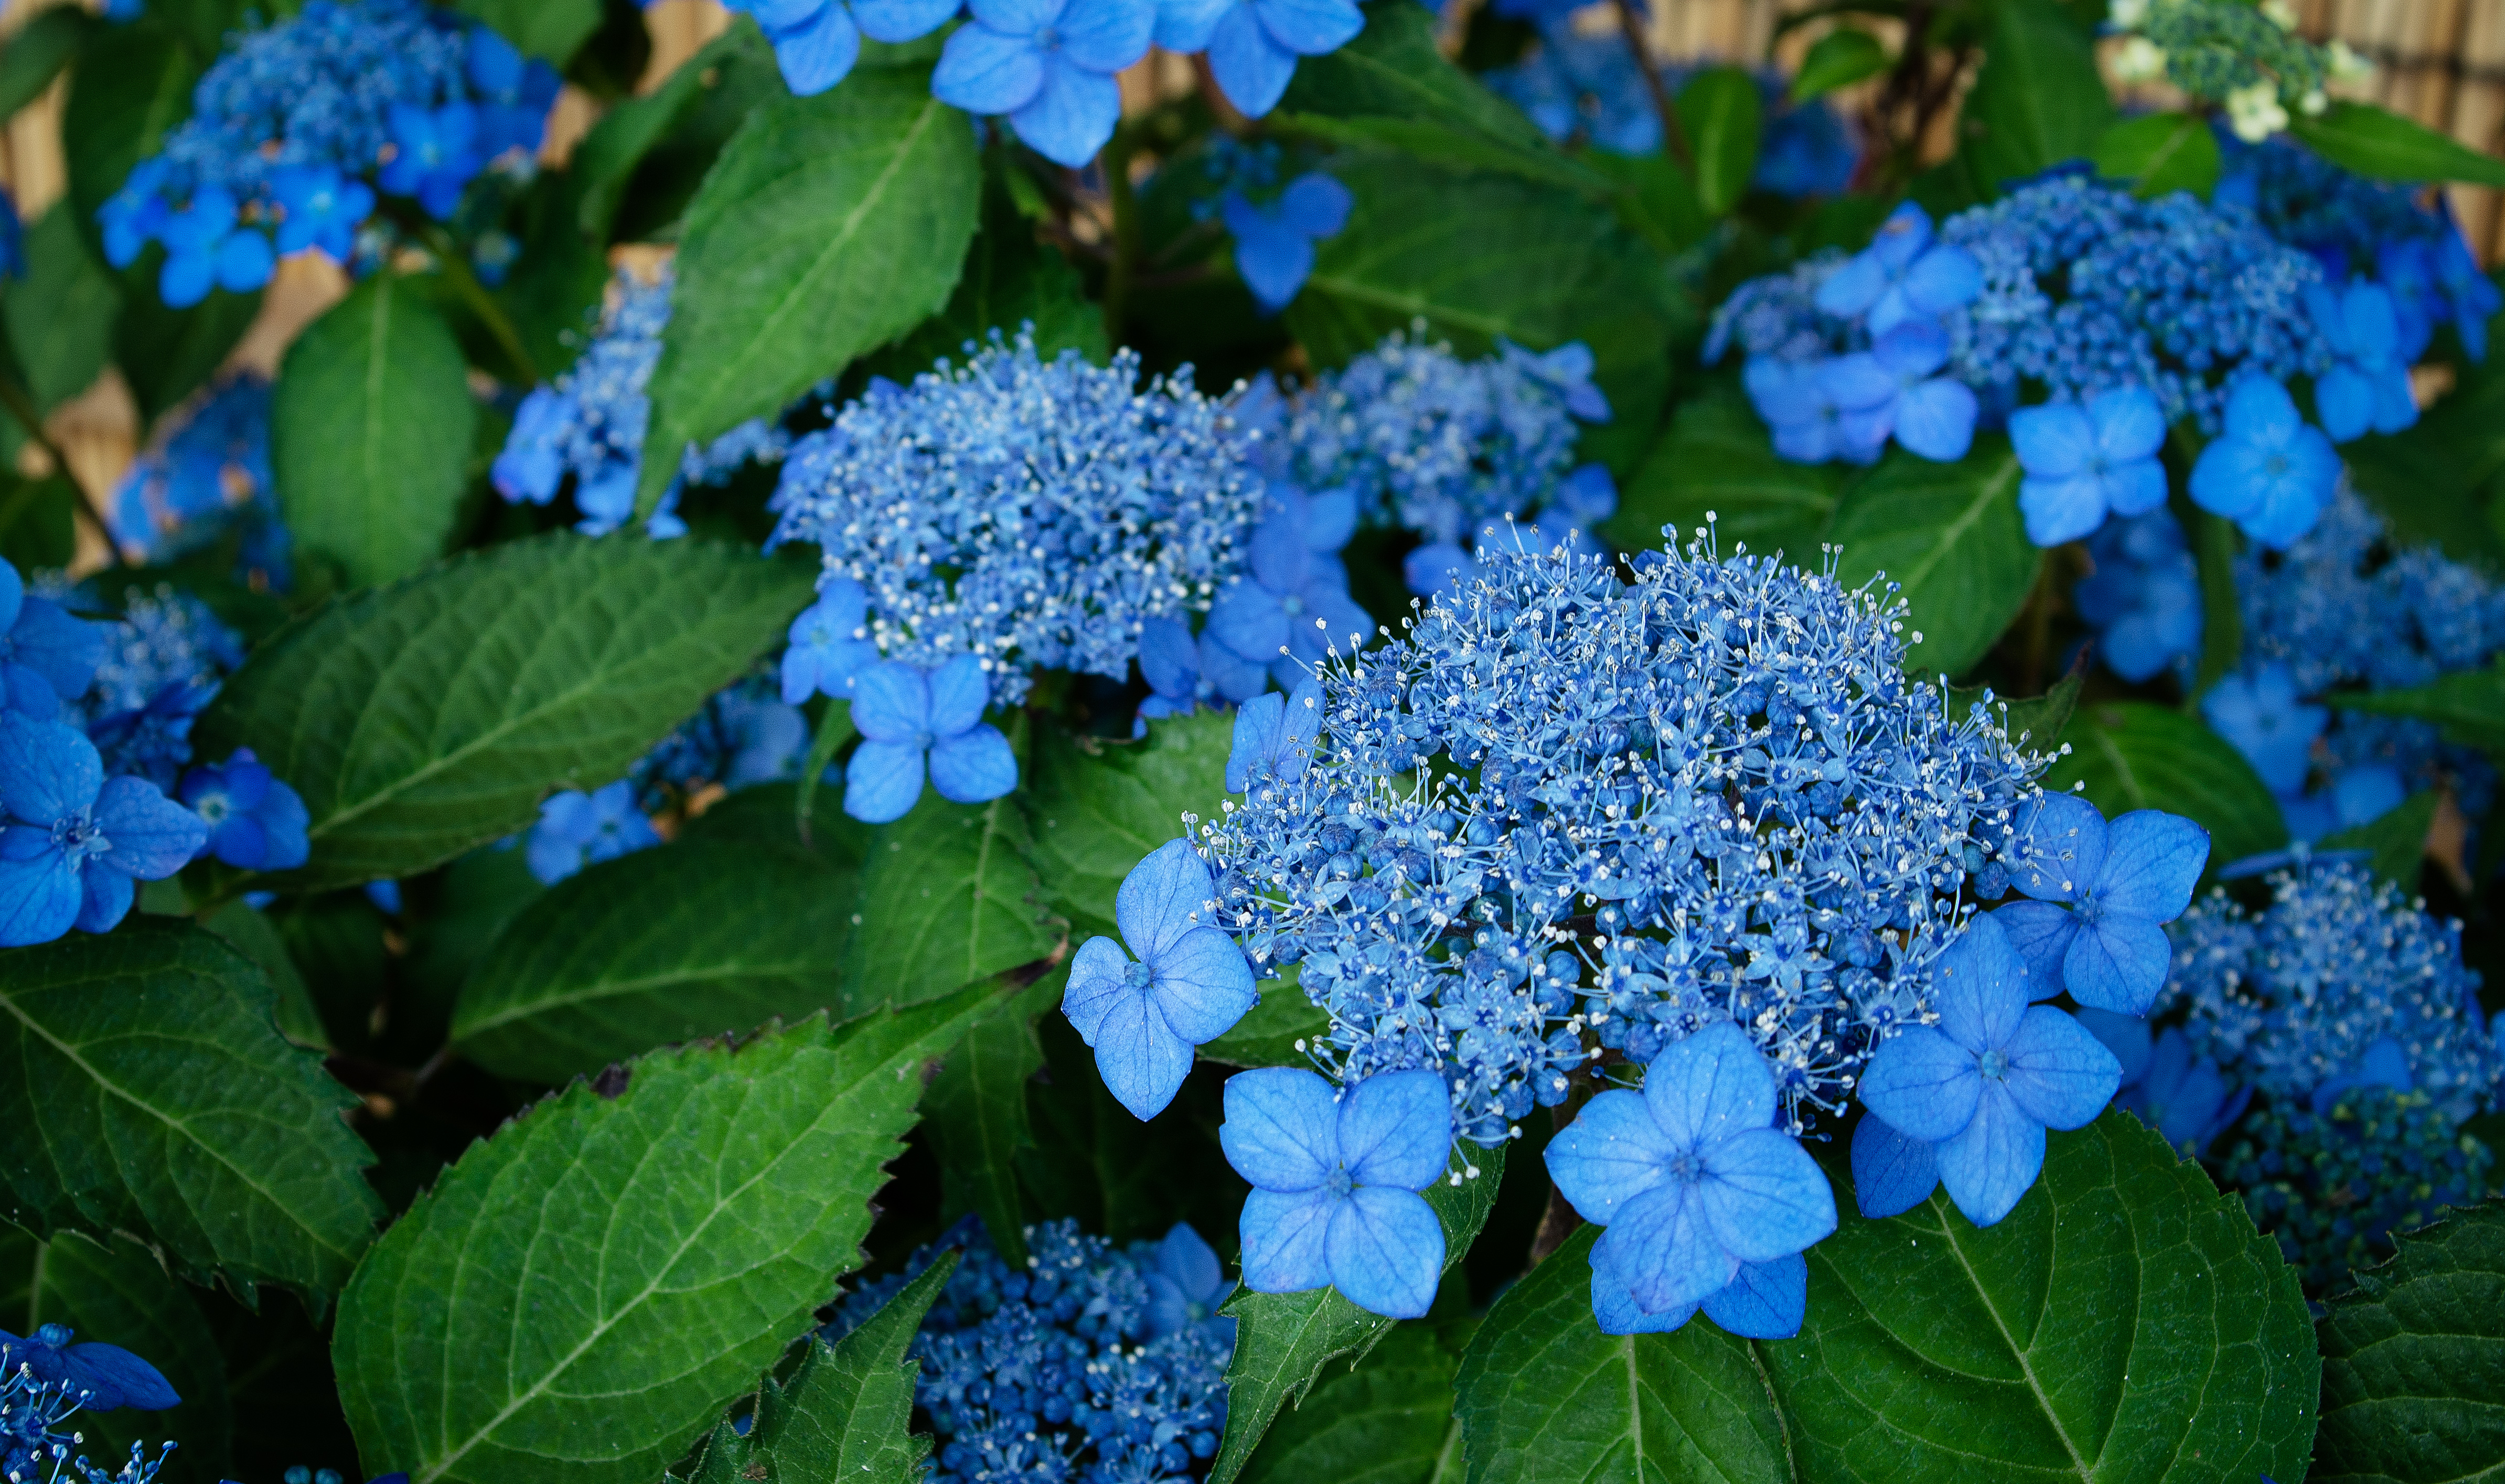
flower, flowering plant, blue, plant, hydrangeaceae, hydrangea, hydrangea serrata, california lilac, spring, cornales, petal, groundcover, shrub, borage family, annual plant